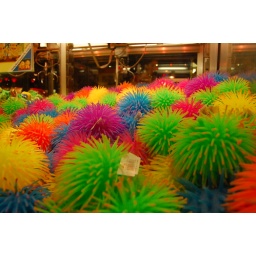
These balls can be found all over my house